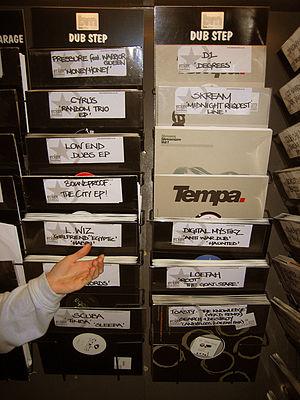
Le dubstep est un genre de musique électronique, originaire pour sa plus grande partie du Sud de Londres, à Croydon. Il émerge à la fin des années 1990 et se développe grâce à de nombreux styles musicaux connexes tels que le 2-step garage, broken beat, drum and bass, jungle, dub et reggae. Au Royaume-Uni, les origines du genre peuvent être retracées lors de l'émergence du sound system jamaïquain au début des années 1980.